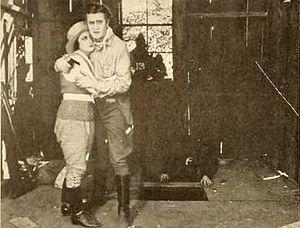
The Mystery of 13 est un serial américain muet réalisé par Francis Ford, sorti en 1919. La série compte 15 épisodes.